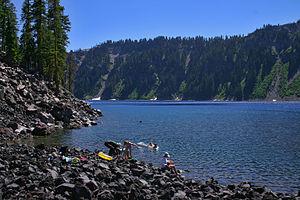
Le mont Mazama, en anglais Mount Mazama, est un volcan endormi s'élevant à 2 484 mètres d'altitude au pic Hillman dans la chaîne des Cascades, au sein de l'Oregon, dans le Nord-Ouest des États-Unis. Il est occupé en son centre par une vaste caldeira abritant le Crater Lake, un lac de cratère qui forme la plus profonde étendue d'eau du pays, avec pratiquement 600 mètres. Il fait partie de l'arc volcanique des Cascades, issu de la zone de subduction de Cascadia, et se situe à la fois en marge de la province extensive de Basin and Range, raison pour laquelle il offre une variété de roches volcaniques aussi bien visqueuses qu'effusives : il se compose de rhyodacite, de dacite, d'andésite et d'andésite basaltique.